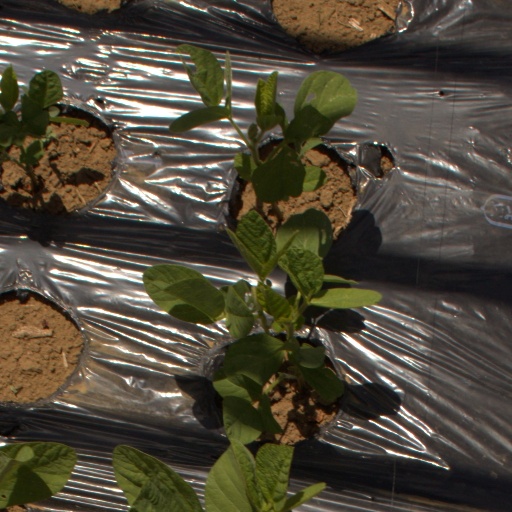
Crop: Jerusalem artichoke